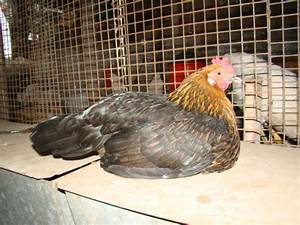
Label: chicken